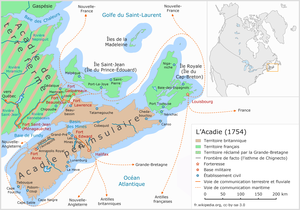
Acadie (1754)
La guerre de la Conquête est le nom donné au Québec au théâtre militaire nord-américain avant et pendant la guerre de Sept Ans. Aux États-Unis, on désigne fréquemment ce conflit sous l'appellation de French and Indian War. Elle voit s'affronter les Français, leurs milices de la Nouvelle-France et leurs alliés amérindiens d'un côté, et les Britanniques, leurs milices américaines et leurs alliés iroquois de l'autre, pour la domination coloniale de l'Amérique du Nord. Les hostilités commencent en 1754, deux ans avant le déclenchement de la guerre de Sept Ans en Europe, lors d'accrochages dans la vallée de l'Ohio.
Jean-Baptiste Louis Frédéric de La Rochefoucauld de Roye, duc d'Anville, né le 17 août 1707 et mort à Chibouctou, en Acadie, le 28 septembre 1746, est un gentilhomme et militaire français du XVIIIᵉ siècle. Il sert dans la Marine royale, dans le corps des galères, avant de passer dans celui des vaisseaux. Promu lieutenant général des armées navales en 1745, il prend part à la guerre de Succession d'Autriche et conduit une expédition malheureuse au secours de Louisbourg, dans laquelle il perd la vie.
L'expédition de Louisbourg est une tentative britannique avortée de capturer la forteresse de Louisbourg sur l'Île Royale pendant la guerre de Sept Ans et la guerre de la Conquête. C’est un succès défensif français car une expédition aussi importante que celle venue d’Angleterre réussit à dissuader la Royal Navy d’attaquer la place en 1757. A la fin de la campagne, une violente tempête disperse l'escadre anglaise et une épidémie de typhus décime l'escadre française.
La diaspora acadienne est un terme désignant les différentes communautés acadiennes, résidant à l'extérieur des Provinces maritimes du Canada.
Le Grand Dérangement constitue une période de l'histoire de l'Acadie s'échelonnant, selon les historiens, de 1749 ou 1750 aux années 1780 ou même 1820. La déportation des Acadiens, souvent considérée comme synonyme, ne couvre qu'une partie de cette période, soit de 1755 à 1763.
Louisbourg est une ancienne ville de l’Île Royale. Fondée en 1713, la ville est ensuite choisie par le gouvernement français pour y bâtir une grande forteresse chargée de défendre l'entrée du Canada par le fleuve Saint-Laurent. La place connait une certaine prospérité, mais elle est perçue comme une grave menace pour la sécurité de la Nouvelle-Angleterre. Prise une première fois en 1745, elle est rendue à la France en 1748, avant d'être définitivement ruinée lors de la guerre de Sept Ans, en 1758. Elle cesse d'exister en tant qu'entité autonome en 1760, pour ensuite renaître huit ans plus tard sous l'appellation anglicisée de Louisburg. Laissée pendant des décennies à l'état de ruine, la forteresse est restaurée depuis les années 1960 pour développer le tourisme dans la région.
La Déportation des Acadiens est une expression utilisée pour désigner l'expropriation massive et la déportation à partir de 1755 des Acadiens, peuple francophone d'Amérique du Nord, à la veille de la prise de possession par les Britanniques de la Nouvelle-France.
La Péninsule acadienne, anciennement le Bas-du-Comté, est une région culturelle et naturelle située à l’extrémité nord-est du Nouveau-Brunswick, au Canada. Elle est bordée au nord par la baie des Chaleurs et à l’est par le golfe du Saint-Laurent. La Péninsule acadienne est appelée ainsi car la plupart de ses habitants sont acadiens. Son territoire occupe l'est du comté de Gloucester et l'extrémité nord-est du comté de Northumberland.
Pierre André de Suffren, dit « le bailli de Suffren » et également connu sous le nom de « Suffren de Saint-Tropez », est un vice-amiral français, bailli et commandeur de l’Ordre de Saint-Jean de Jérusalem, né le 17 juillet 1729 au château de Saint-Cannat près d’Aix-en-Provence et mort le 8 décembre 1788 à Paris.
L’Acadie est généralement considérée comme une région nord-américaine où résident environ 500 000 Acadiens. L'Acadie comprend grosso modo le nord et l'est de la province canadienne du Nouveau-Brunswick ainsi que des localités et des régions plus isolées au Québec et sur l'Île-du-Prince-Édouard et en Nouvelle-Écosse ainsi que le nord-ouest du Maine aux États-Unis. La communauté francophone de Terre-Neuve-et-Labrador, bien qu'ayant une origine différente des Acadiens, est parfois incluse dans cette définition. D'autres définitions, faisant presque toutes allusion à un territoire, comprennent en général la Louisiane – les Cadiens. La question des frontières de l'Acadie est donc fondamentale mais seules celles de la Louisiane sont reconnues. En fait, selon un certain point de vue, l'Acadie serait donc une nation sans reconnaissance explicite.
L'Acadie était l'une des colonies de la vice-royauté de la Nouvelle-France.